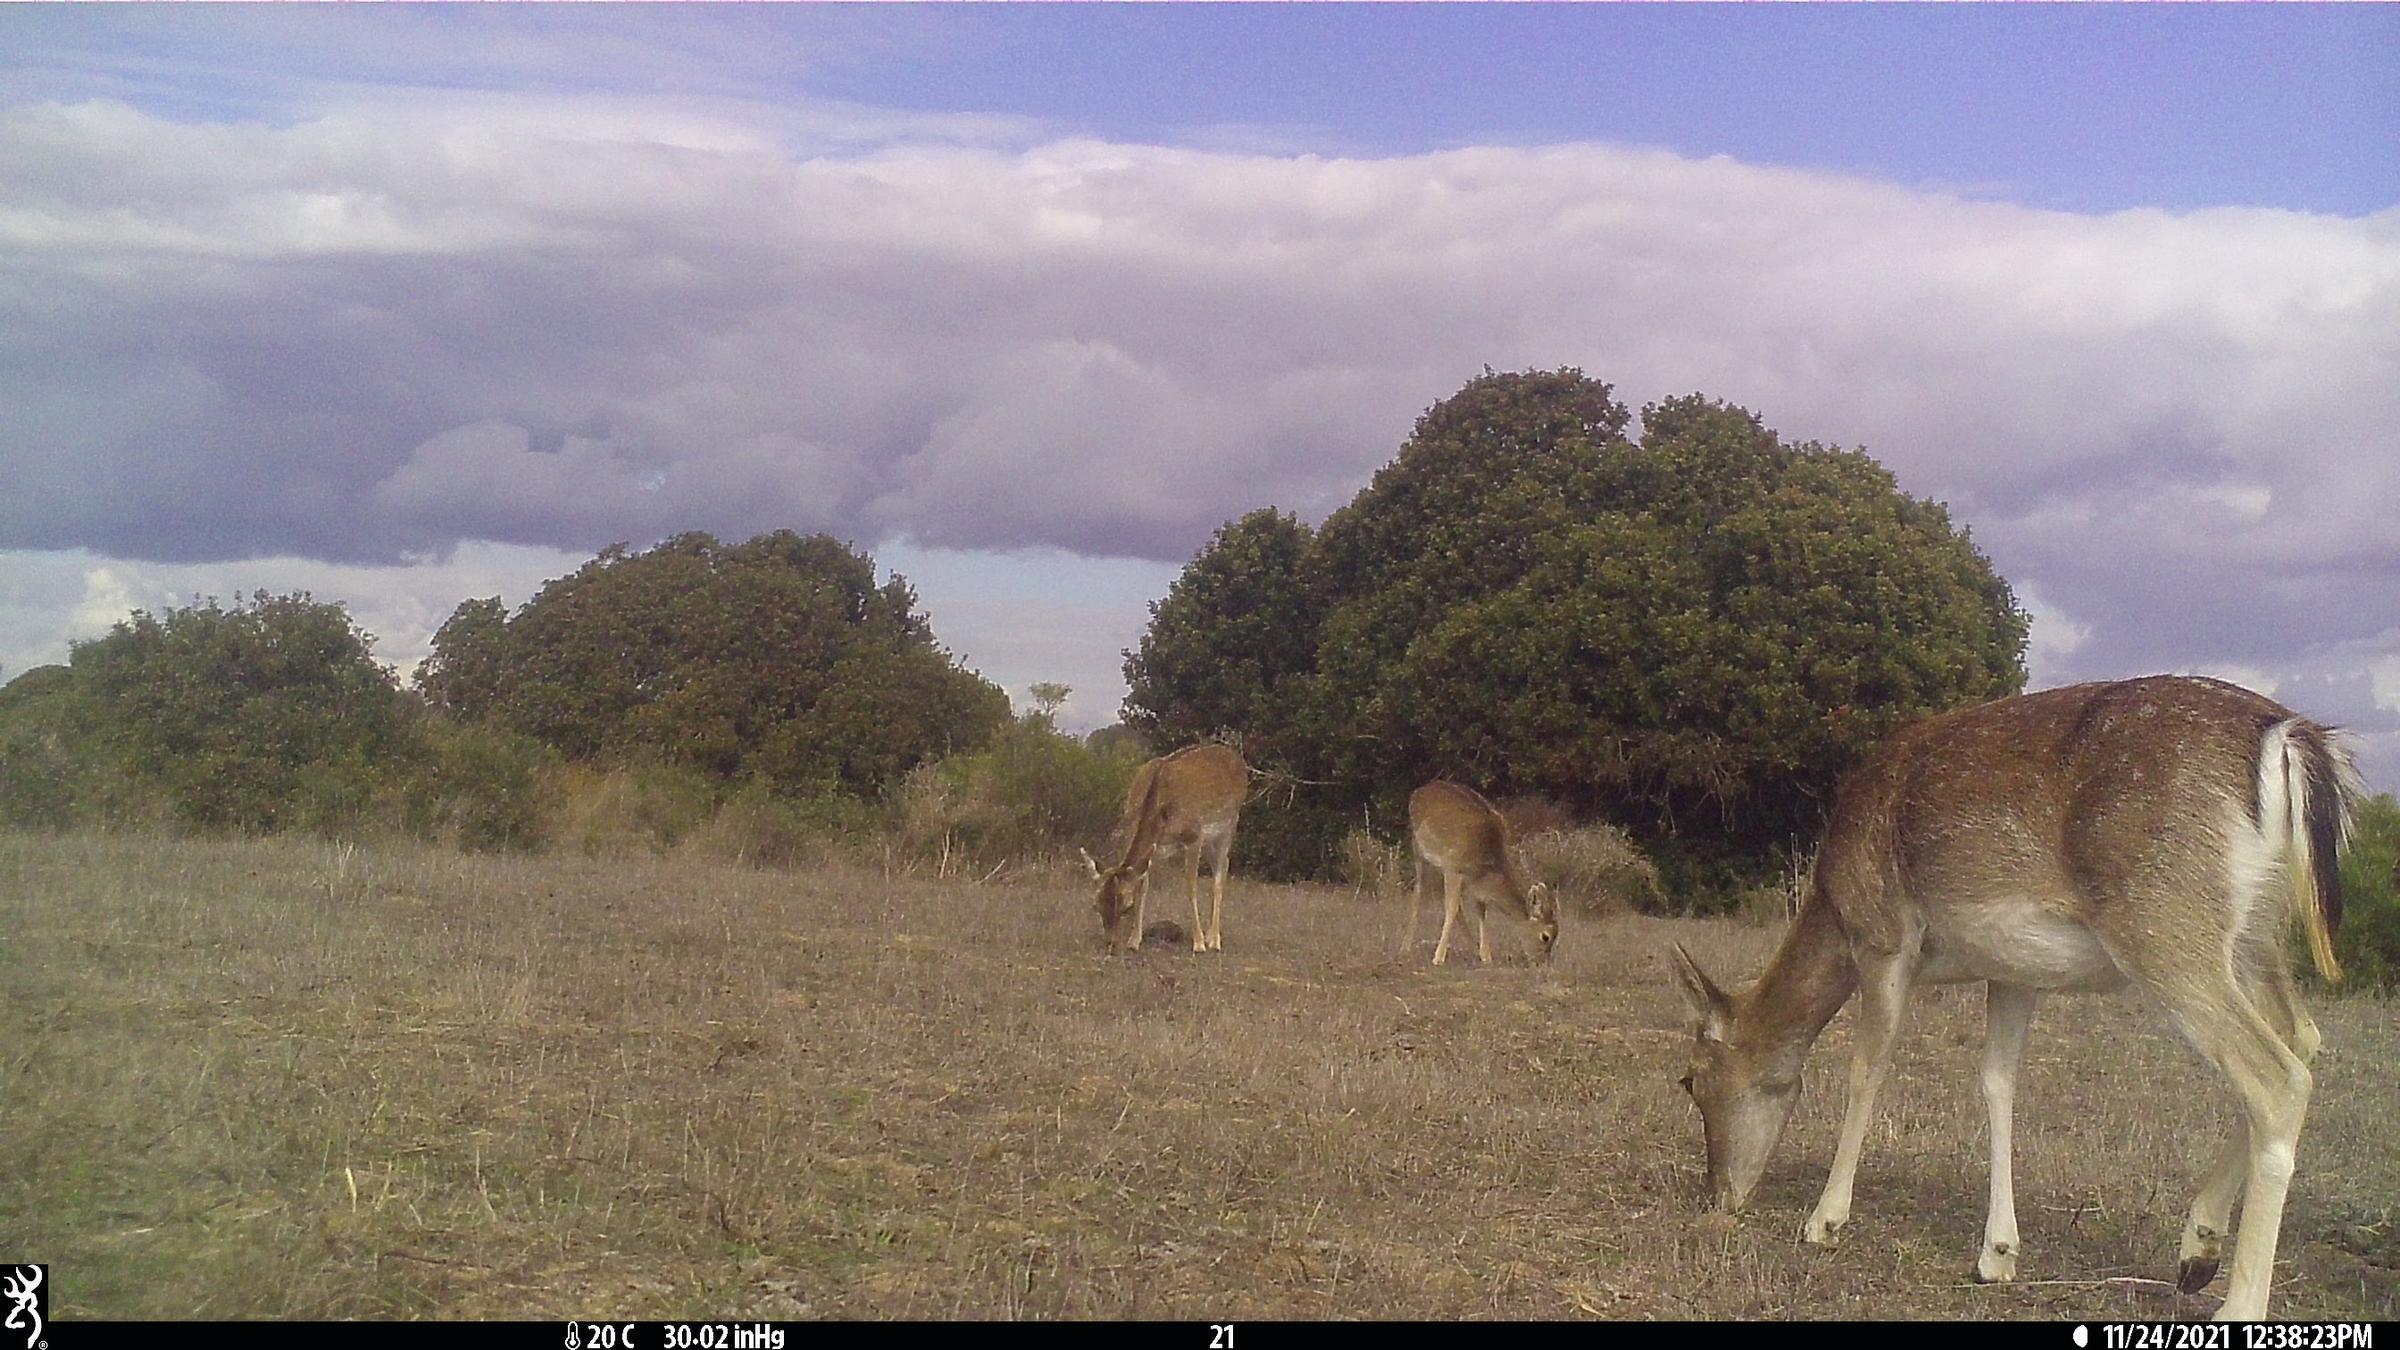
Species: Dama dama